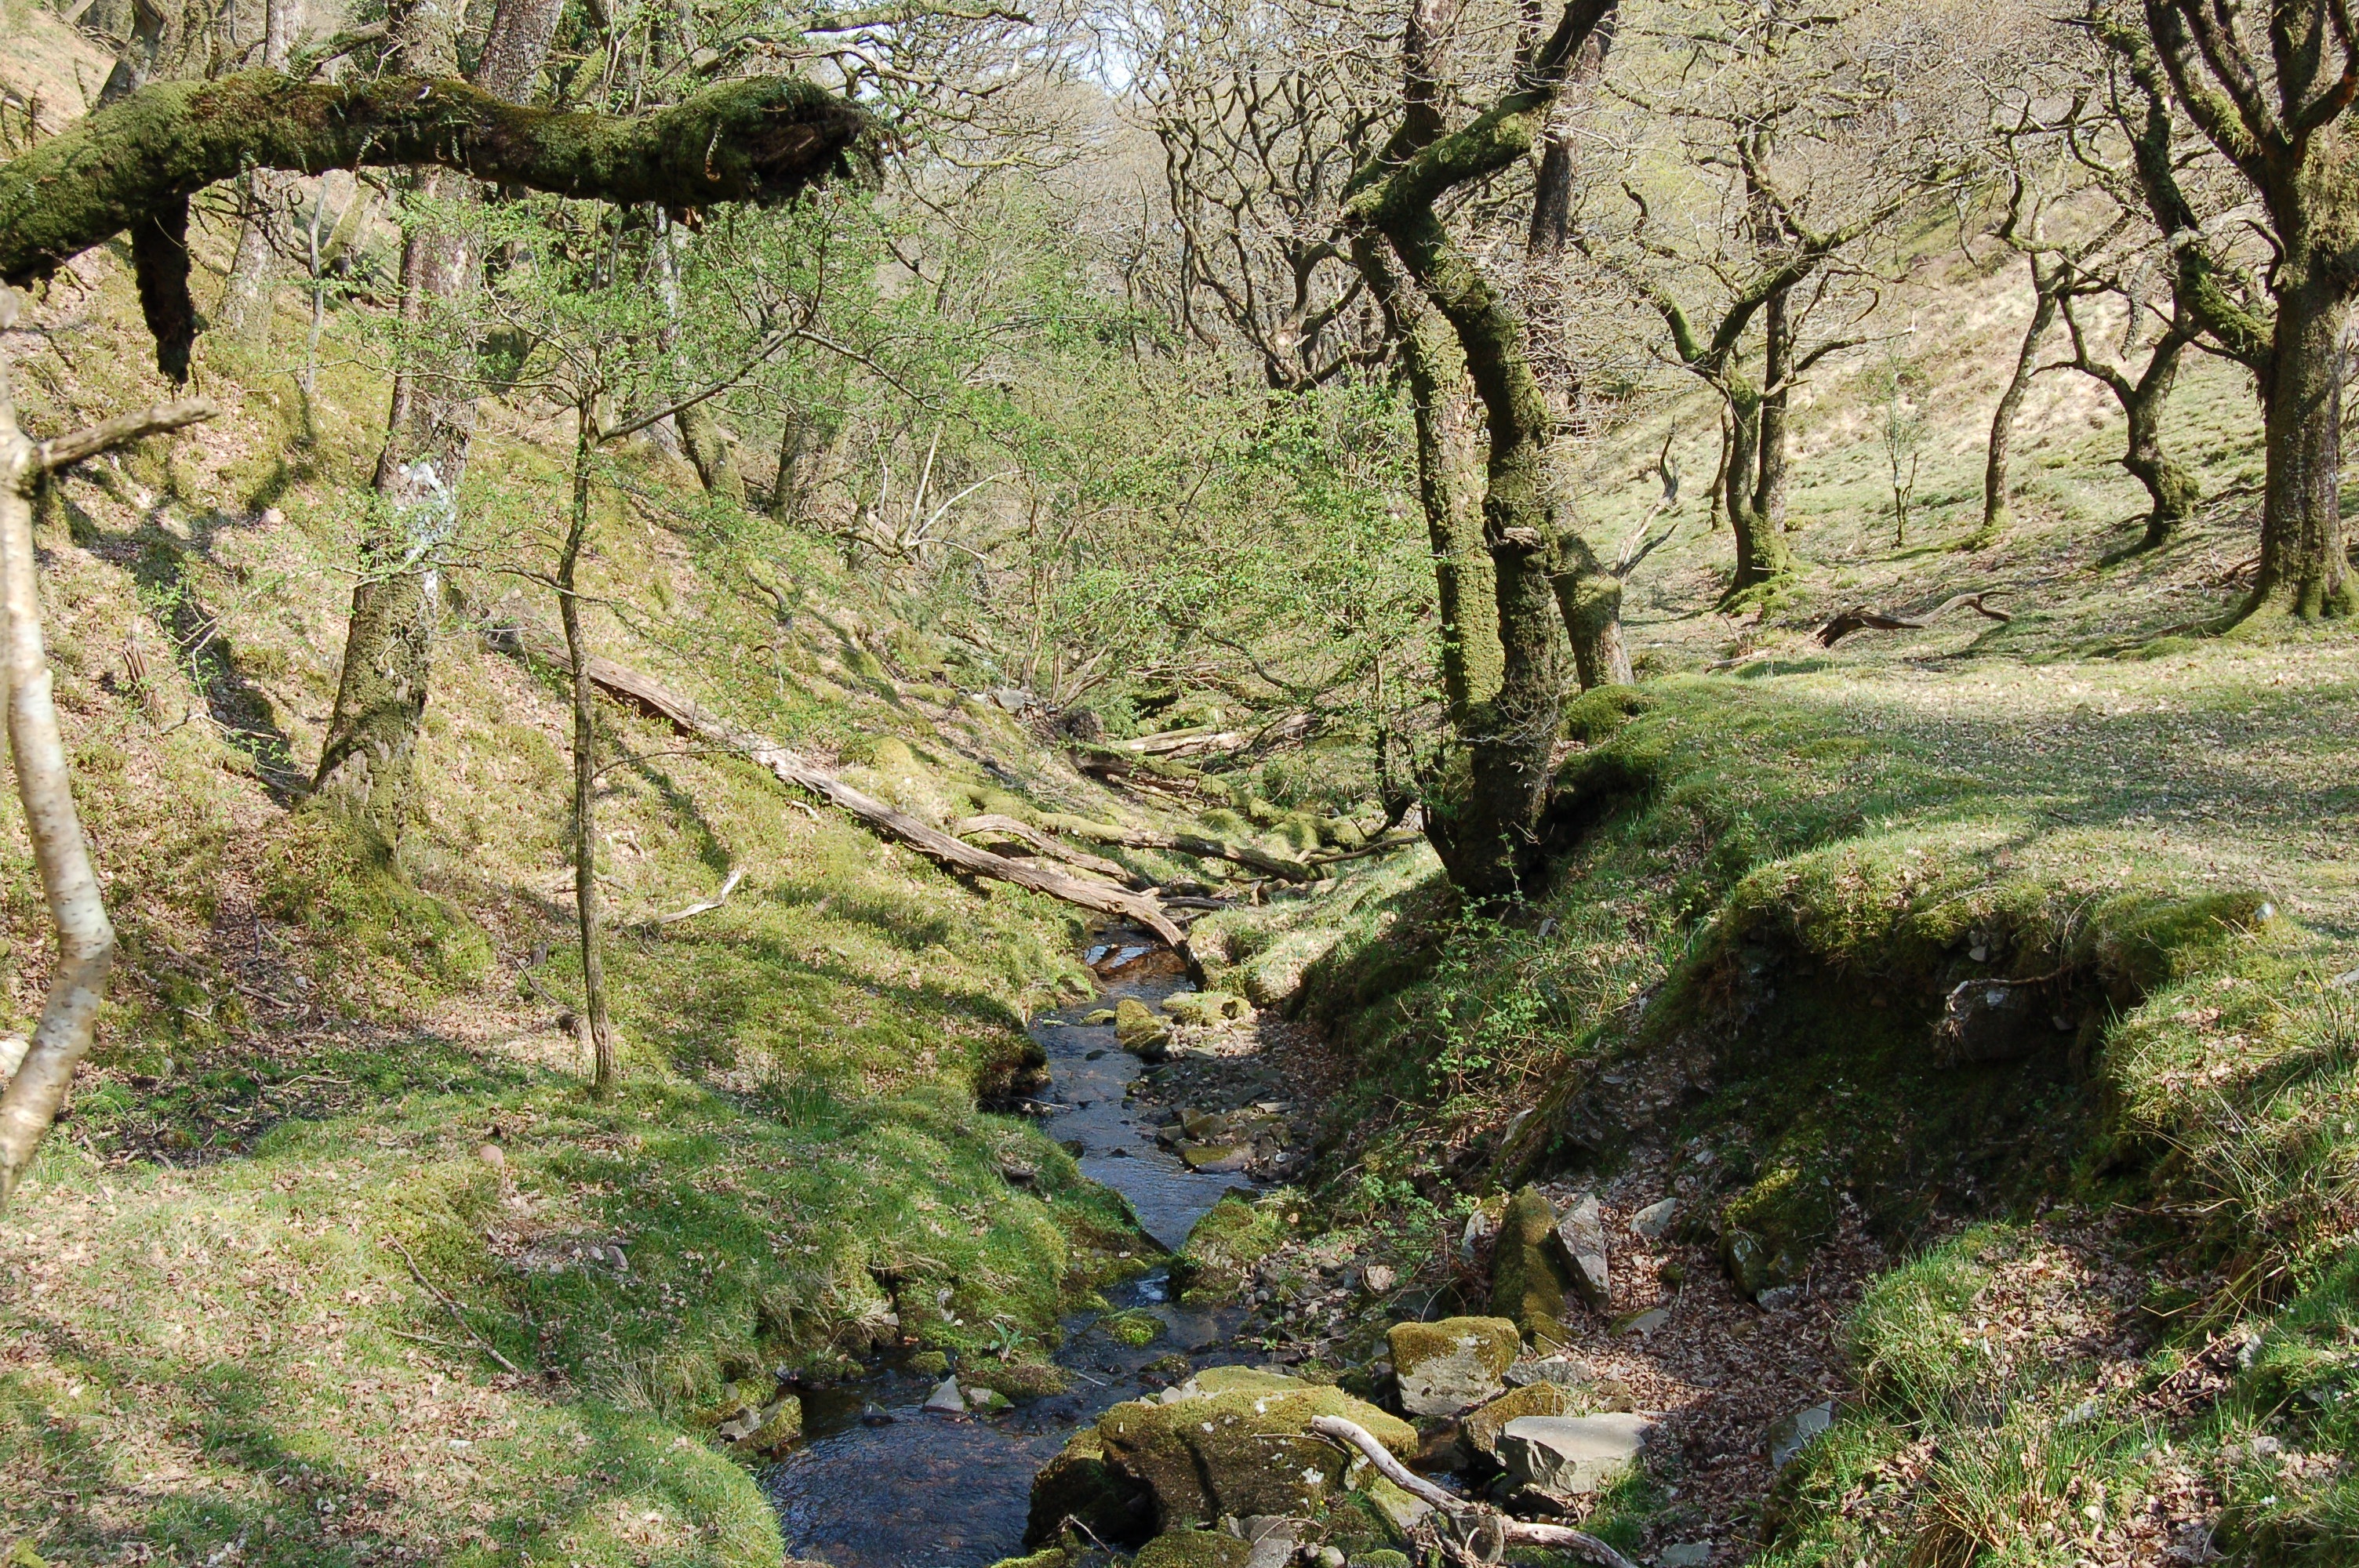
tree, water, forest, wilderness, trail, flower, river, valley, stream, green, park, trees, rocks, stones, vegetation, deciduous, ravine, natur, woodland, rivier, ecosystem, nature reserve, exmoor